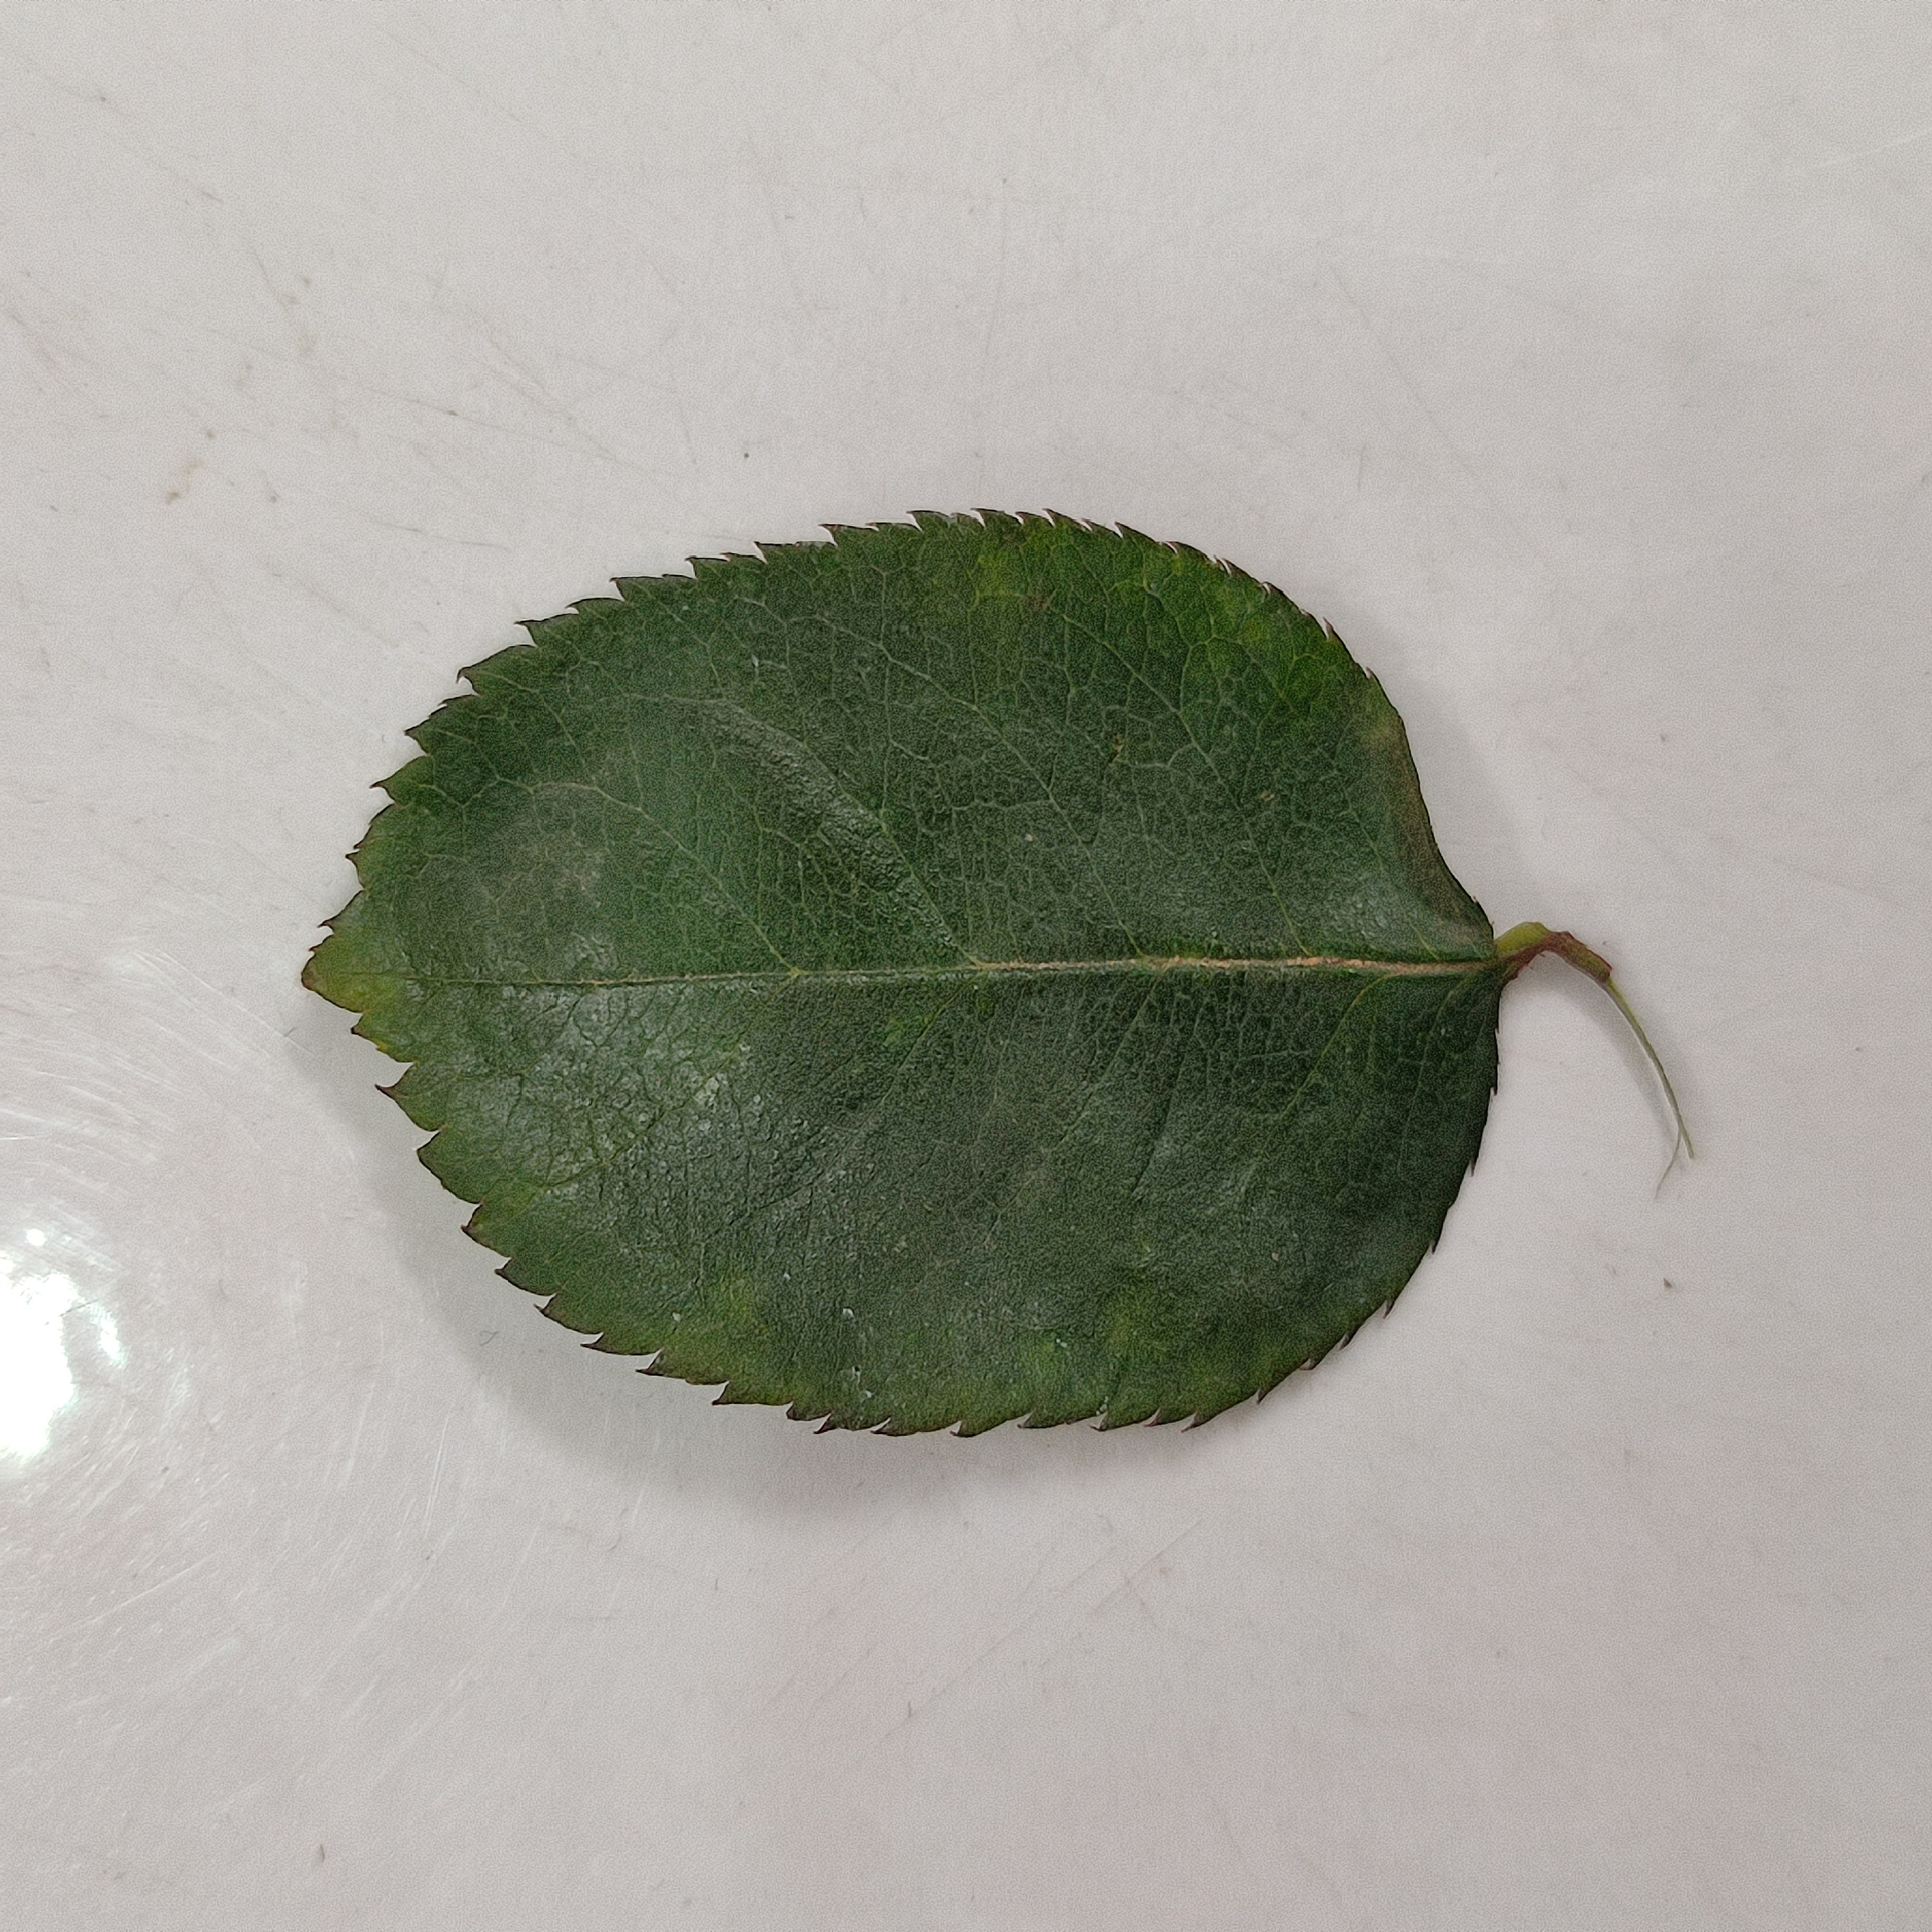
Label: Healthy Leaf